William Tyndale College

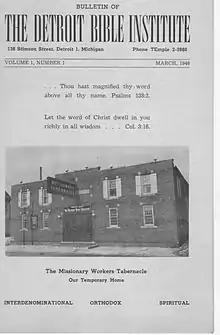
First Bulletin of Detroit Bible Institute 1946

The college opened its doors in September 1945 as the Detroit Bible Institute, organized by the Christian Business Men's Committee of Detroit. Classes were held in the Missionary Workers Tabernacle and later at Highland Park Baptist Church and Elim Baptist Church until the first campus was built at 17370 Meyers Road in northwest Detroit in 1950. The institute became a bachelor-degree-granting college in 1960. In 1976, the college sold its Meyers Road campus to Lewis College of Business and moved to a temporary location in a former elementary school on Franklin Road in Southfield. DBC relocated to newly built facilities on a 28-acre campus at 35700 W. Twelve Mile Road in Farmington Hills, Michigan, in 1978. As a means of maintaining its historic connection with urban churches in Detroit following its move to suburban Oakland County, the college began offering undergraduate courses in Urban Ministry as well as non-credit continuing education courses at Greater New Mt Moriah Baptist Church. In 1981 Detroit Bible College changed its name to William Tyndale College. In 1993 the continuing education component became Tyndale Bible Institute, offering a Bible Base Curriculum, in eight Metro-Detroit churches.